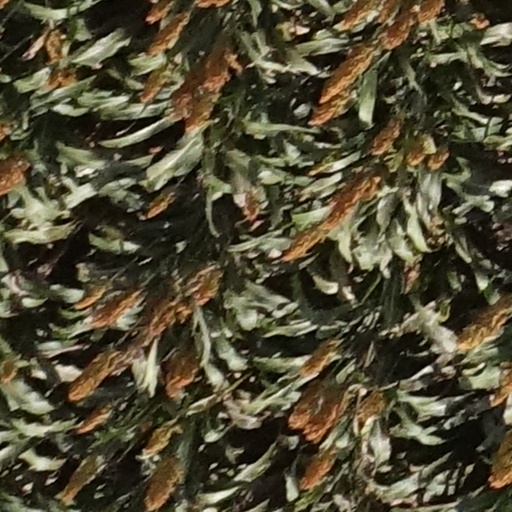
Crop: sorghum